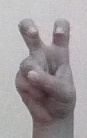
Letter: toot